The New New Deal

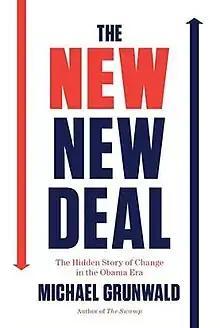
First edition

The New New Deal: The Hidden Story of Change in the Obama Era is a 2012 book about the Presidency of Barack Obama and its response to the 2008 financial crisis written by journalist Michael Grunwald. He describes the discussions and debates that led to the government's anti-recession measures such as the American Recovery and Reinvestment Act of 2009 (ARRA). Taking a positive review of the President's efforts, Grunwald defends the economic measures as full of important, long-term investments while charging Republican Party opponents as being hypocritical and self-serving. The book was published by Simon & Schuster on August 14, 2012.